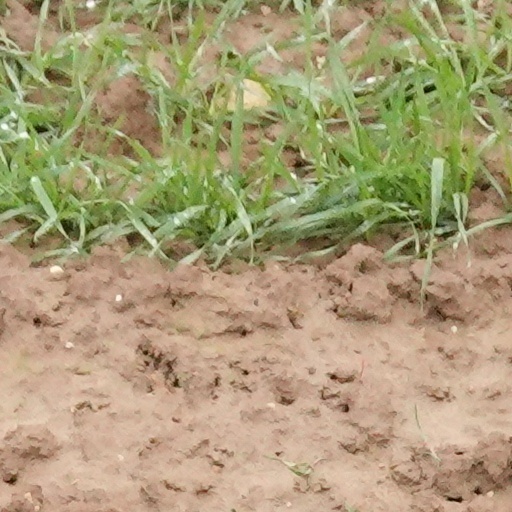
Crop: wheat